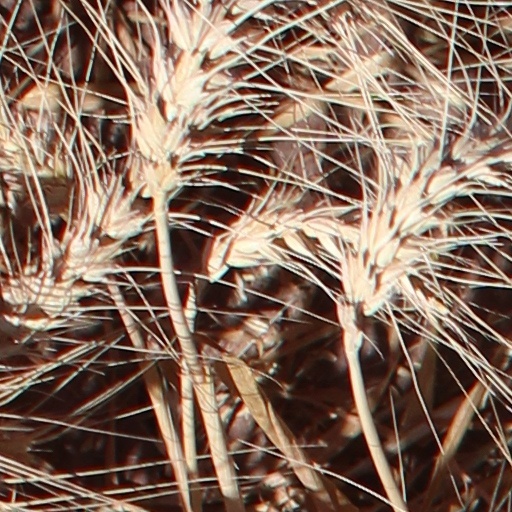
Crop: wheat